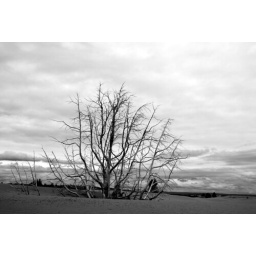
A boned dry dead tree in the sand dunes.